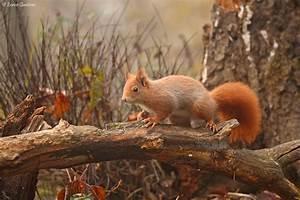
squirrel